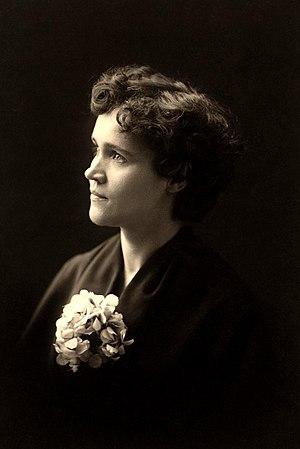
Voltairine de Cleyre, activiste anarchiste américaine, photographiée en 1901. Polski: Voltairine de Cleyre (1866–1912) – amerykańska anarchistka, pisarka i
Voltairine de Cleyre, née le 17 novembre 1866 à Leslie, Michigan et morte le 20 juin 1912 à Chicago, est une militante et théoricienne anarchiste américaine qu’Emma Goldman considérait comme la femme anarchiste la plus douée et la plus brillante que l’Amérique ait jamais produite.
L'anarcha-féminisme ou féminisme libertaire, qui combine féminisme et anarchisme de gauche, considère la domination des hommes sur les femmes comme l'une des premières manifestations de la hiérarchie dans nos sociétés. Le combat contre le patriarcat est donc pour les anarcha-féministes partie intégrante de la lutte des classes et de la lutte contre l'État, comme l'a formulé Susan Brown : Puisque l'anarchisme est une philosophie politique opposée à toute relation de pouvoir, il est intrinsèquement féministe.
L'« anarchisme sans adjectifs » ou « anarchisme sans qualificatif » ou « anarchisme sans étiquette » est une conception de l'anarchisme « sans trait d'union » avec un courant particulier du mouvement libertaire tels que les tendances individualiste, anarcho-syndicaliste, mutualiste, socialiste ou communiste.
Dès ses origines, l'anarchisme a joué un rôle important dans la promotion de l'amour libre.
Une action directe, dans les domaines politiques et sociaux, désigne le mouvement d'un individu ou d'un groupe qui agit par lui-même, afin de peser directement sur un rapport de force pour changer une situation et ceci, sans déléguer le pouvoir à un intermédiaire.